Saguna Baug

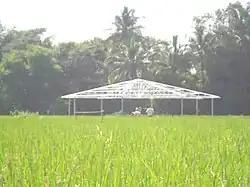

Saguna Baug is an agritourism centre and adventure park located in Neral, Raigarh, established in 1985. Saguna Baug Agri Tourism was given award for Rural Tourism on September 27, 2022 by Government of India on World Tourism Day .